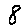
Label: 8